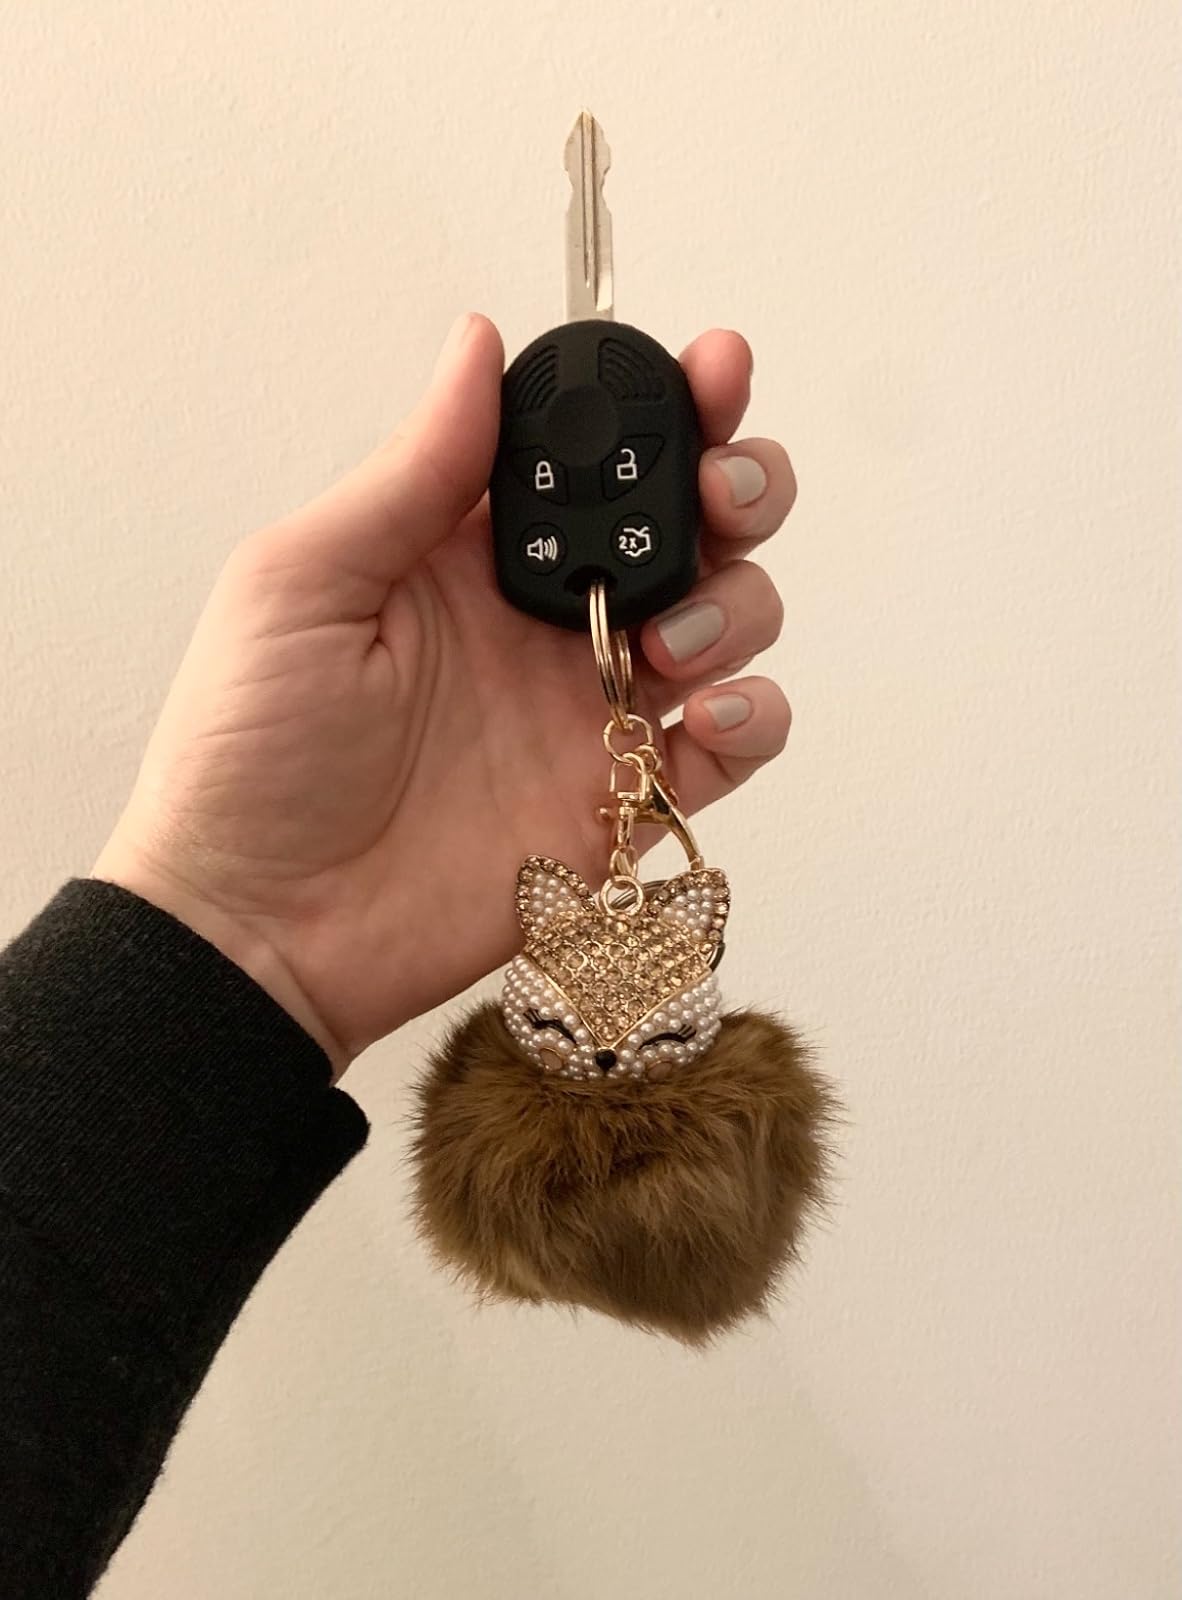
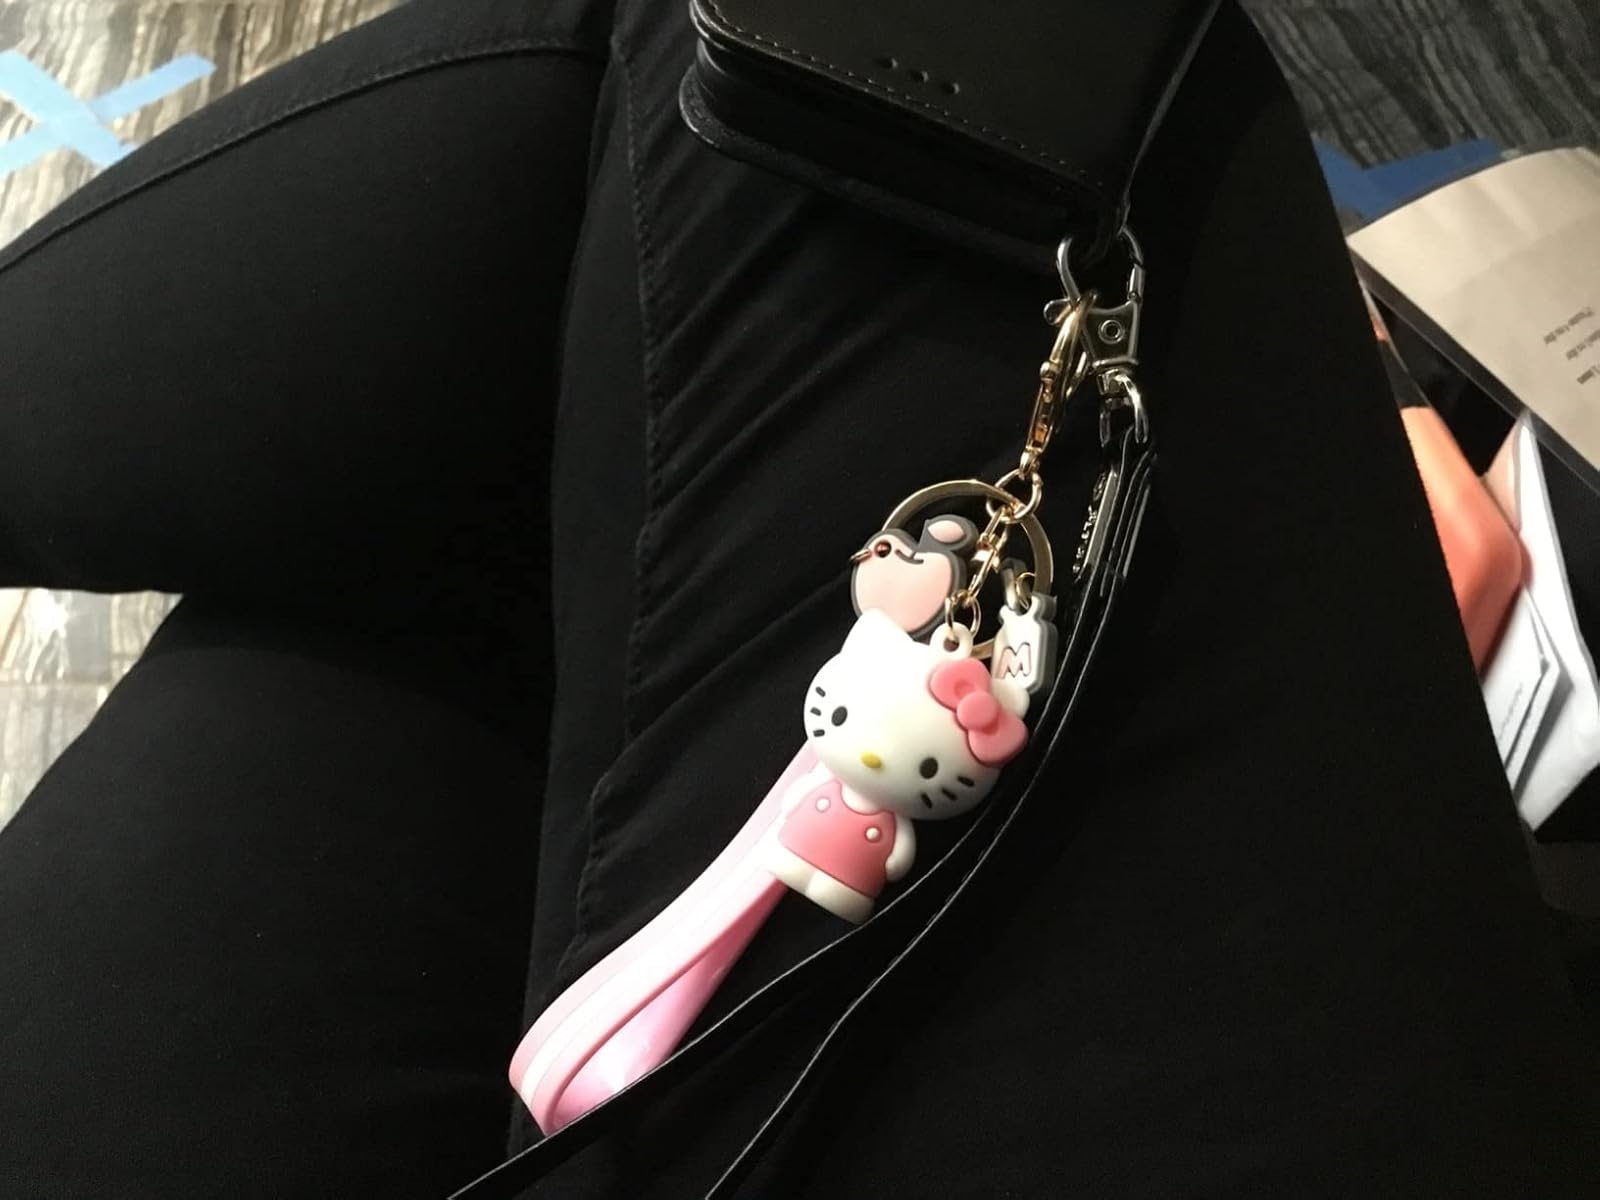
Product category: accessories_keychain
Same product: no